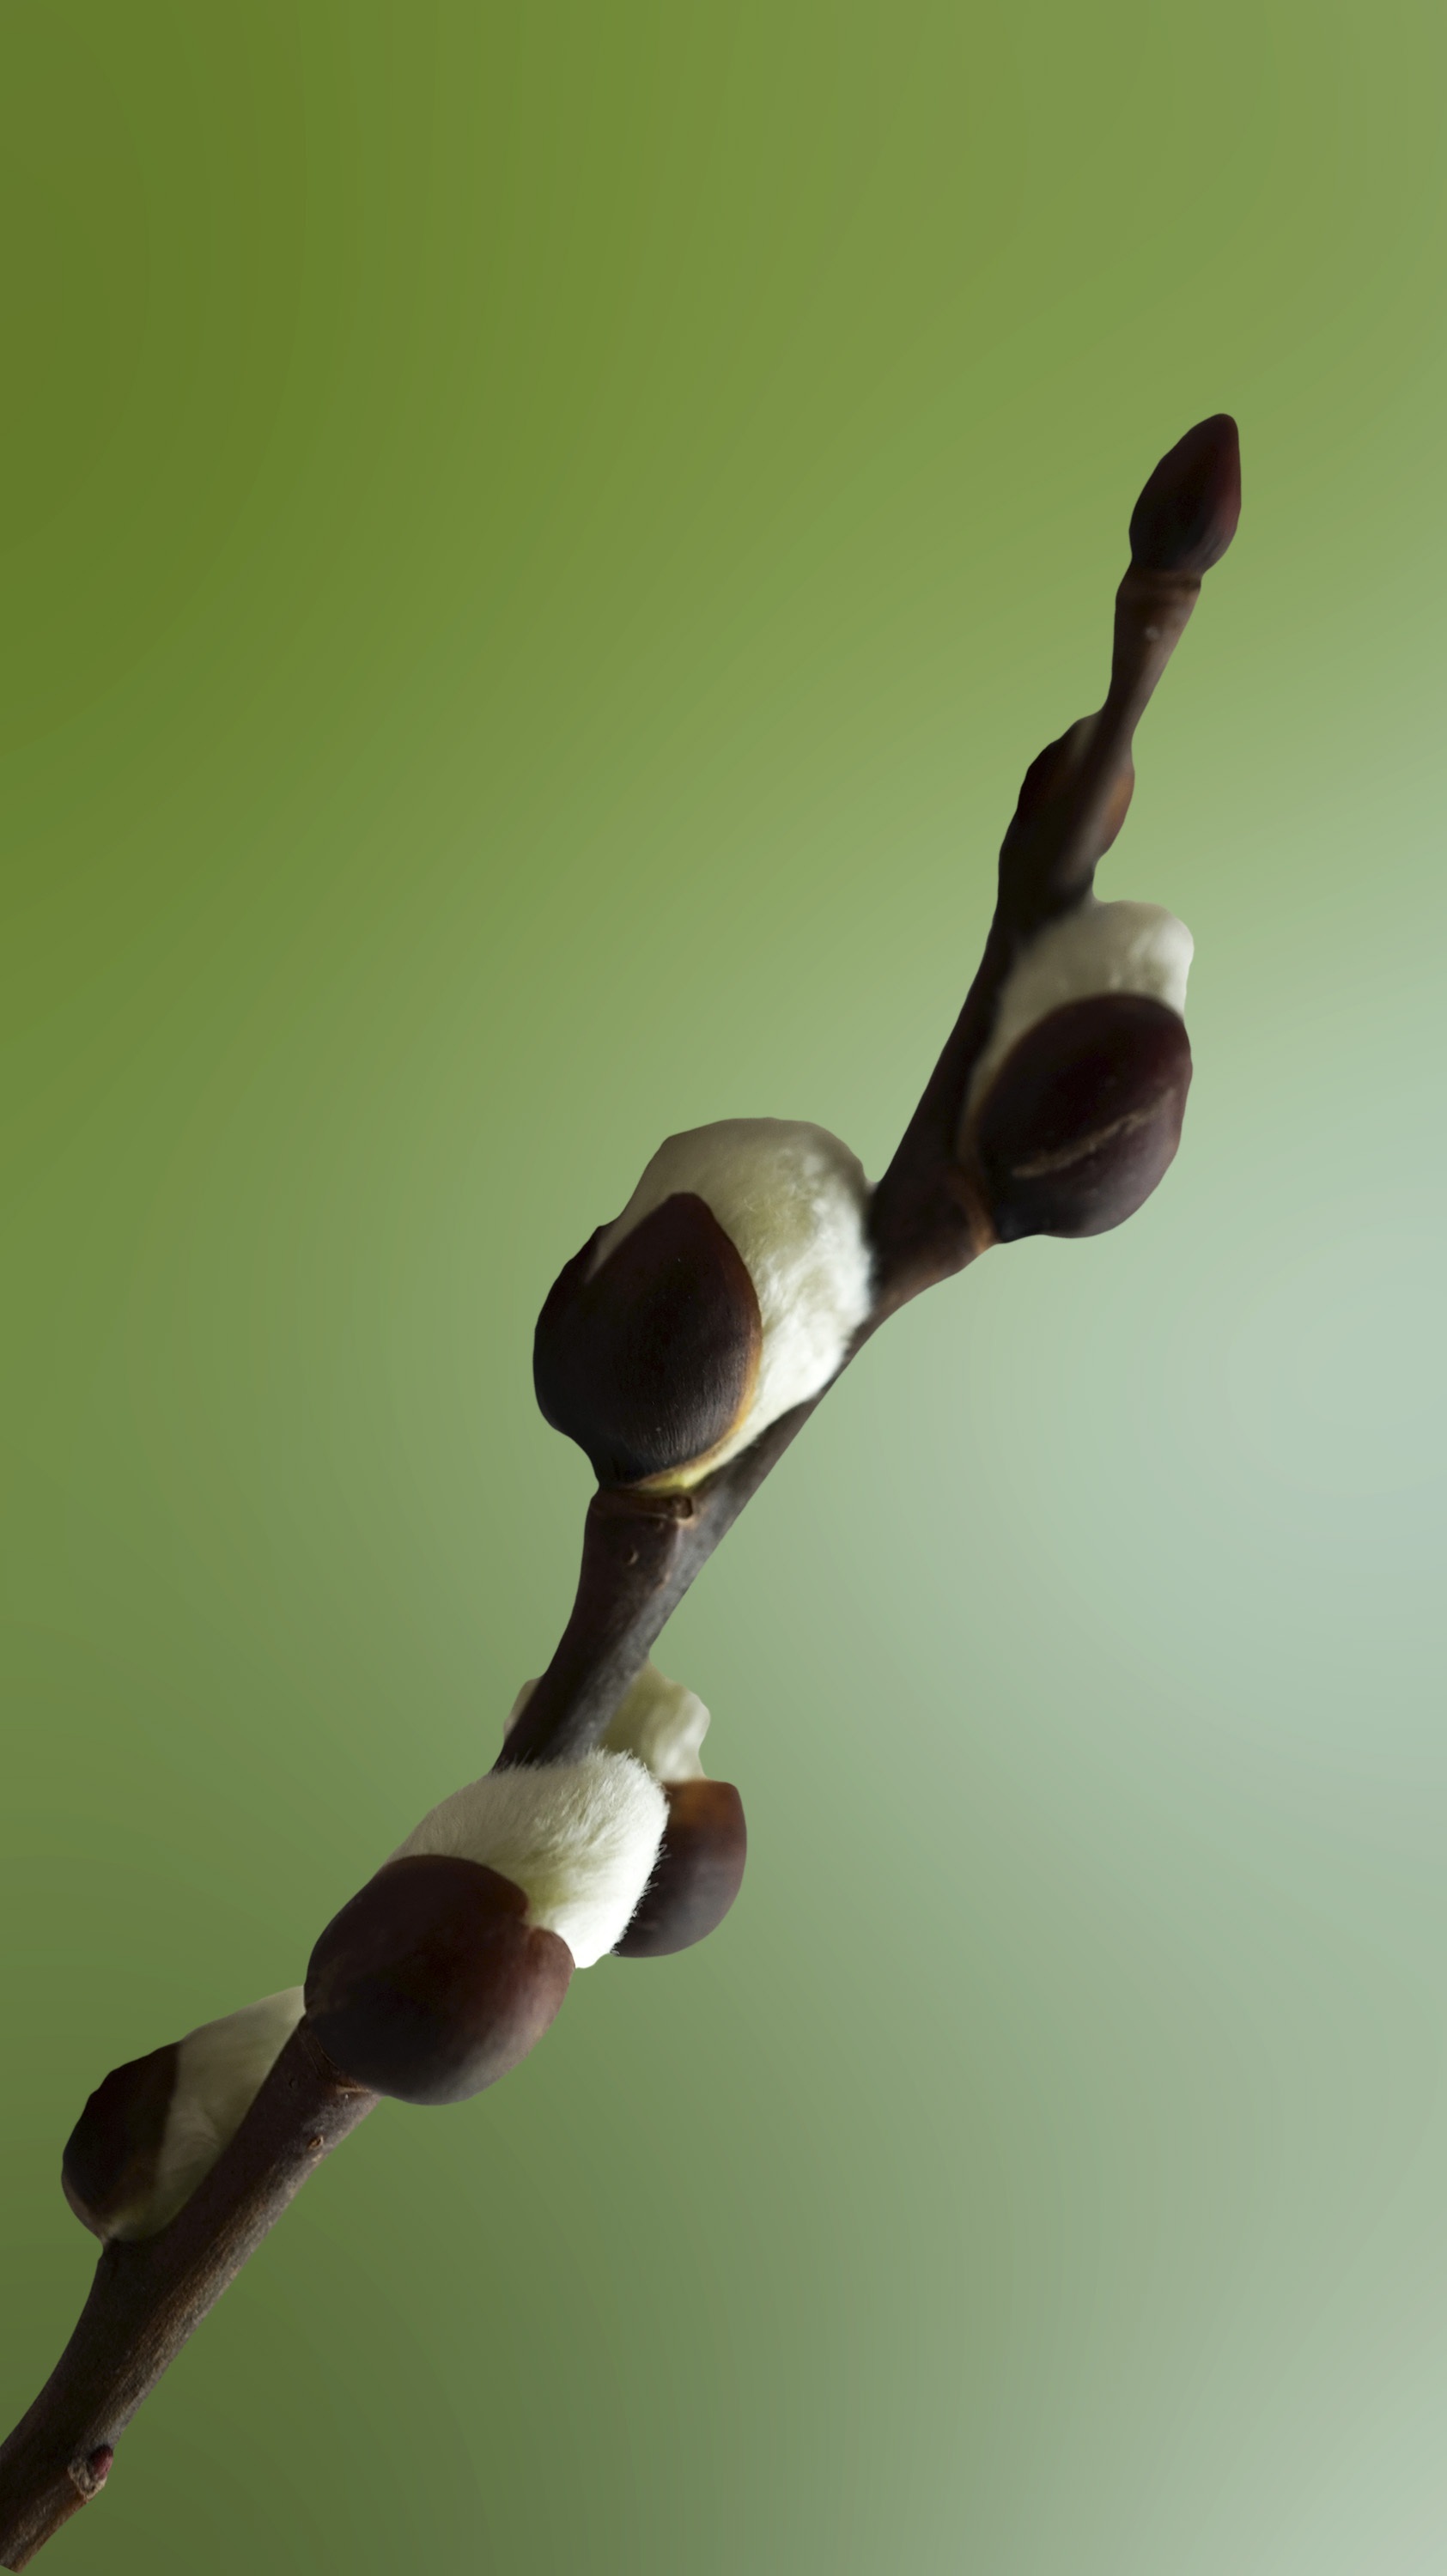
hand, branch, plant, photography, leaf, flower, spring, green, produce, macro, twig, close up, kidney, bud, living nature, macro photography, verba, plant stem